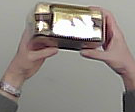
Product: rocher_chocolate